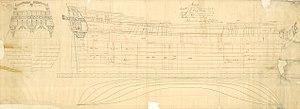
Plan du vaisseau français de 64 canons le Modeste, dressé en 1759 par la marine anglaise après sa capture à la bataille de Lagos.
Le Modeste est un vaisseau de ligne portant 64 canons à deux ponts construit pour la Marine royale française à Toulon sur les plans de Noël Pomet. Sa construction dure de 1756 à 1759. Il est capturé la même année par la Royal Navy à la bataille de Lagos puis intégré à celle-ci jusqu'en 1800 sous le nom de HMS Modeste.